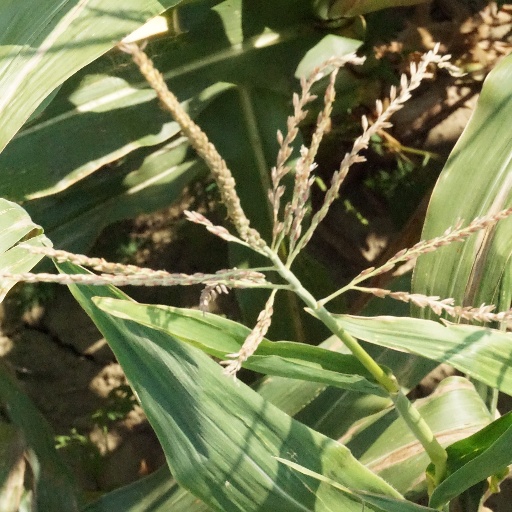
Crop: maize; corn